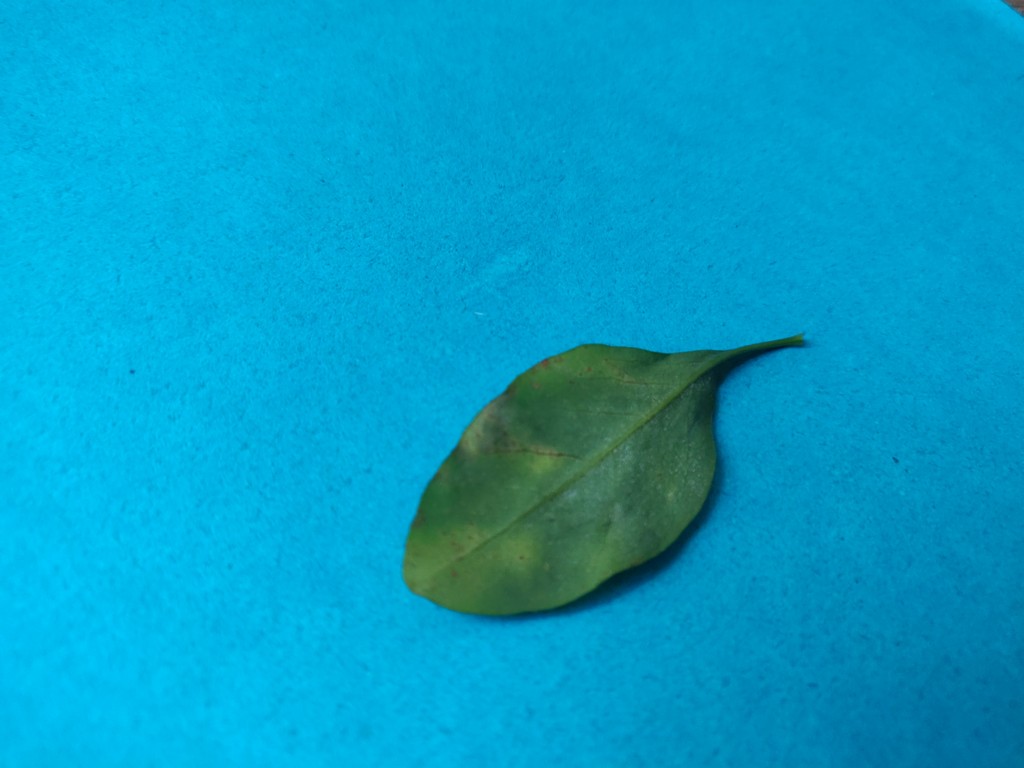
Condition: Unhealthy
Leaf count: single
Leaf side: back